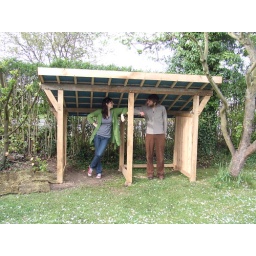
Jody Koomen's timber and recycling bin storage. Made in oak using green woodworking techniques. It has a turf roof